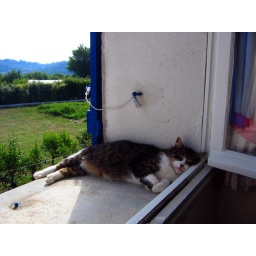
cat in the window